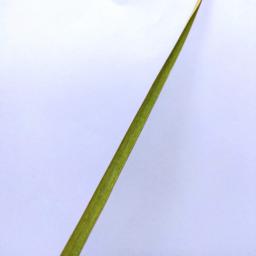
Label: Rice___Healthy